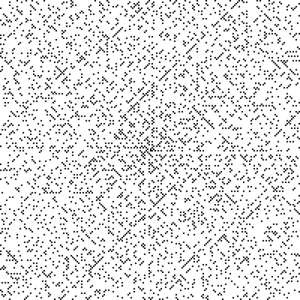
Ulams spiral
Ulams spiral med størrelsen 200×200, dvs. for heltallene 1-40.000. Sorte pixels er primtal. Bemærk diagonale, men også vandrette og lodrette linjer med mange primtal.
Ulams spiral eller primtalsspiralen er en grafisk afbildning af primtallene opdaget ved et tilfælde i 1963 af matematikeren Stanisław Ulam og publiceret kort efter i tidsskriftet Scientific American. På afbildningen ligger primtallene ikke tilfældigt fordelt, men er koncentreret langs bestemte især diagonale linjer.